Father Was a Fullback

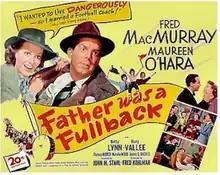
1950 Theatrical Poster

Father Was a Fullback is a 1949 black-and-white film from 20th Century Fox based on a comedy by Clifford Goldsmith. The film is about a college American football coach and his woes. The film stars Fred MacMurray, Maureen O'Hara, Natalie Wood, and Betty Lynn.